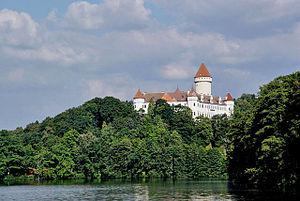
Chateau de Konopiste en Tchéquie vu depuis le grand lac